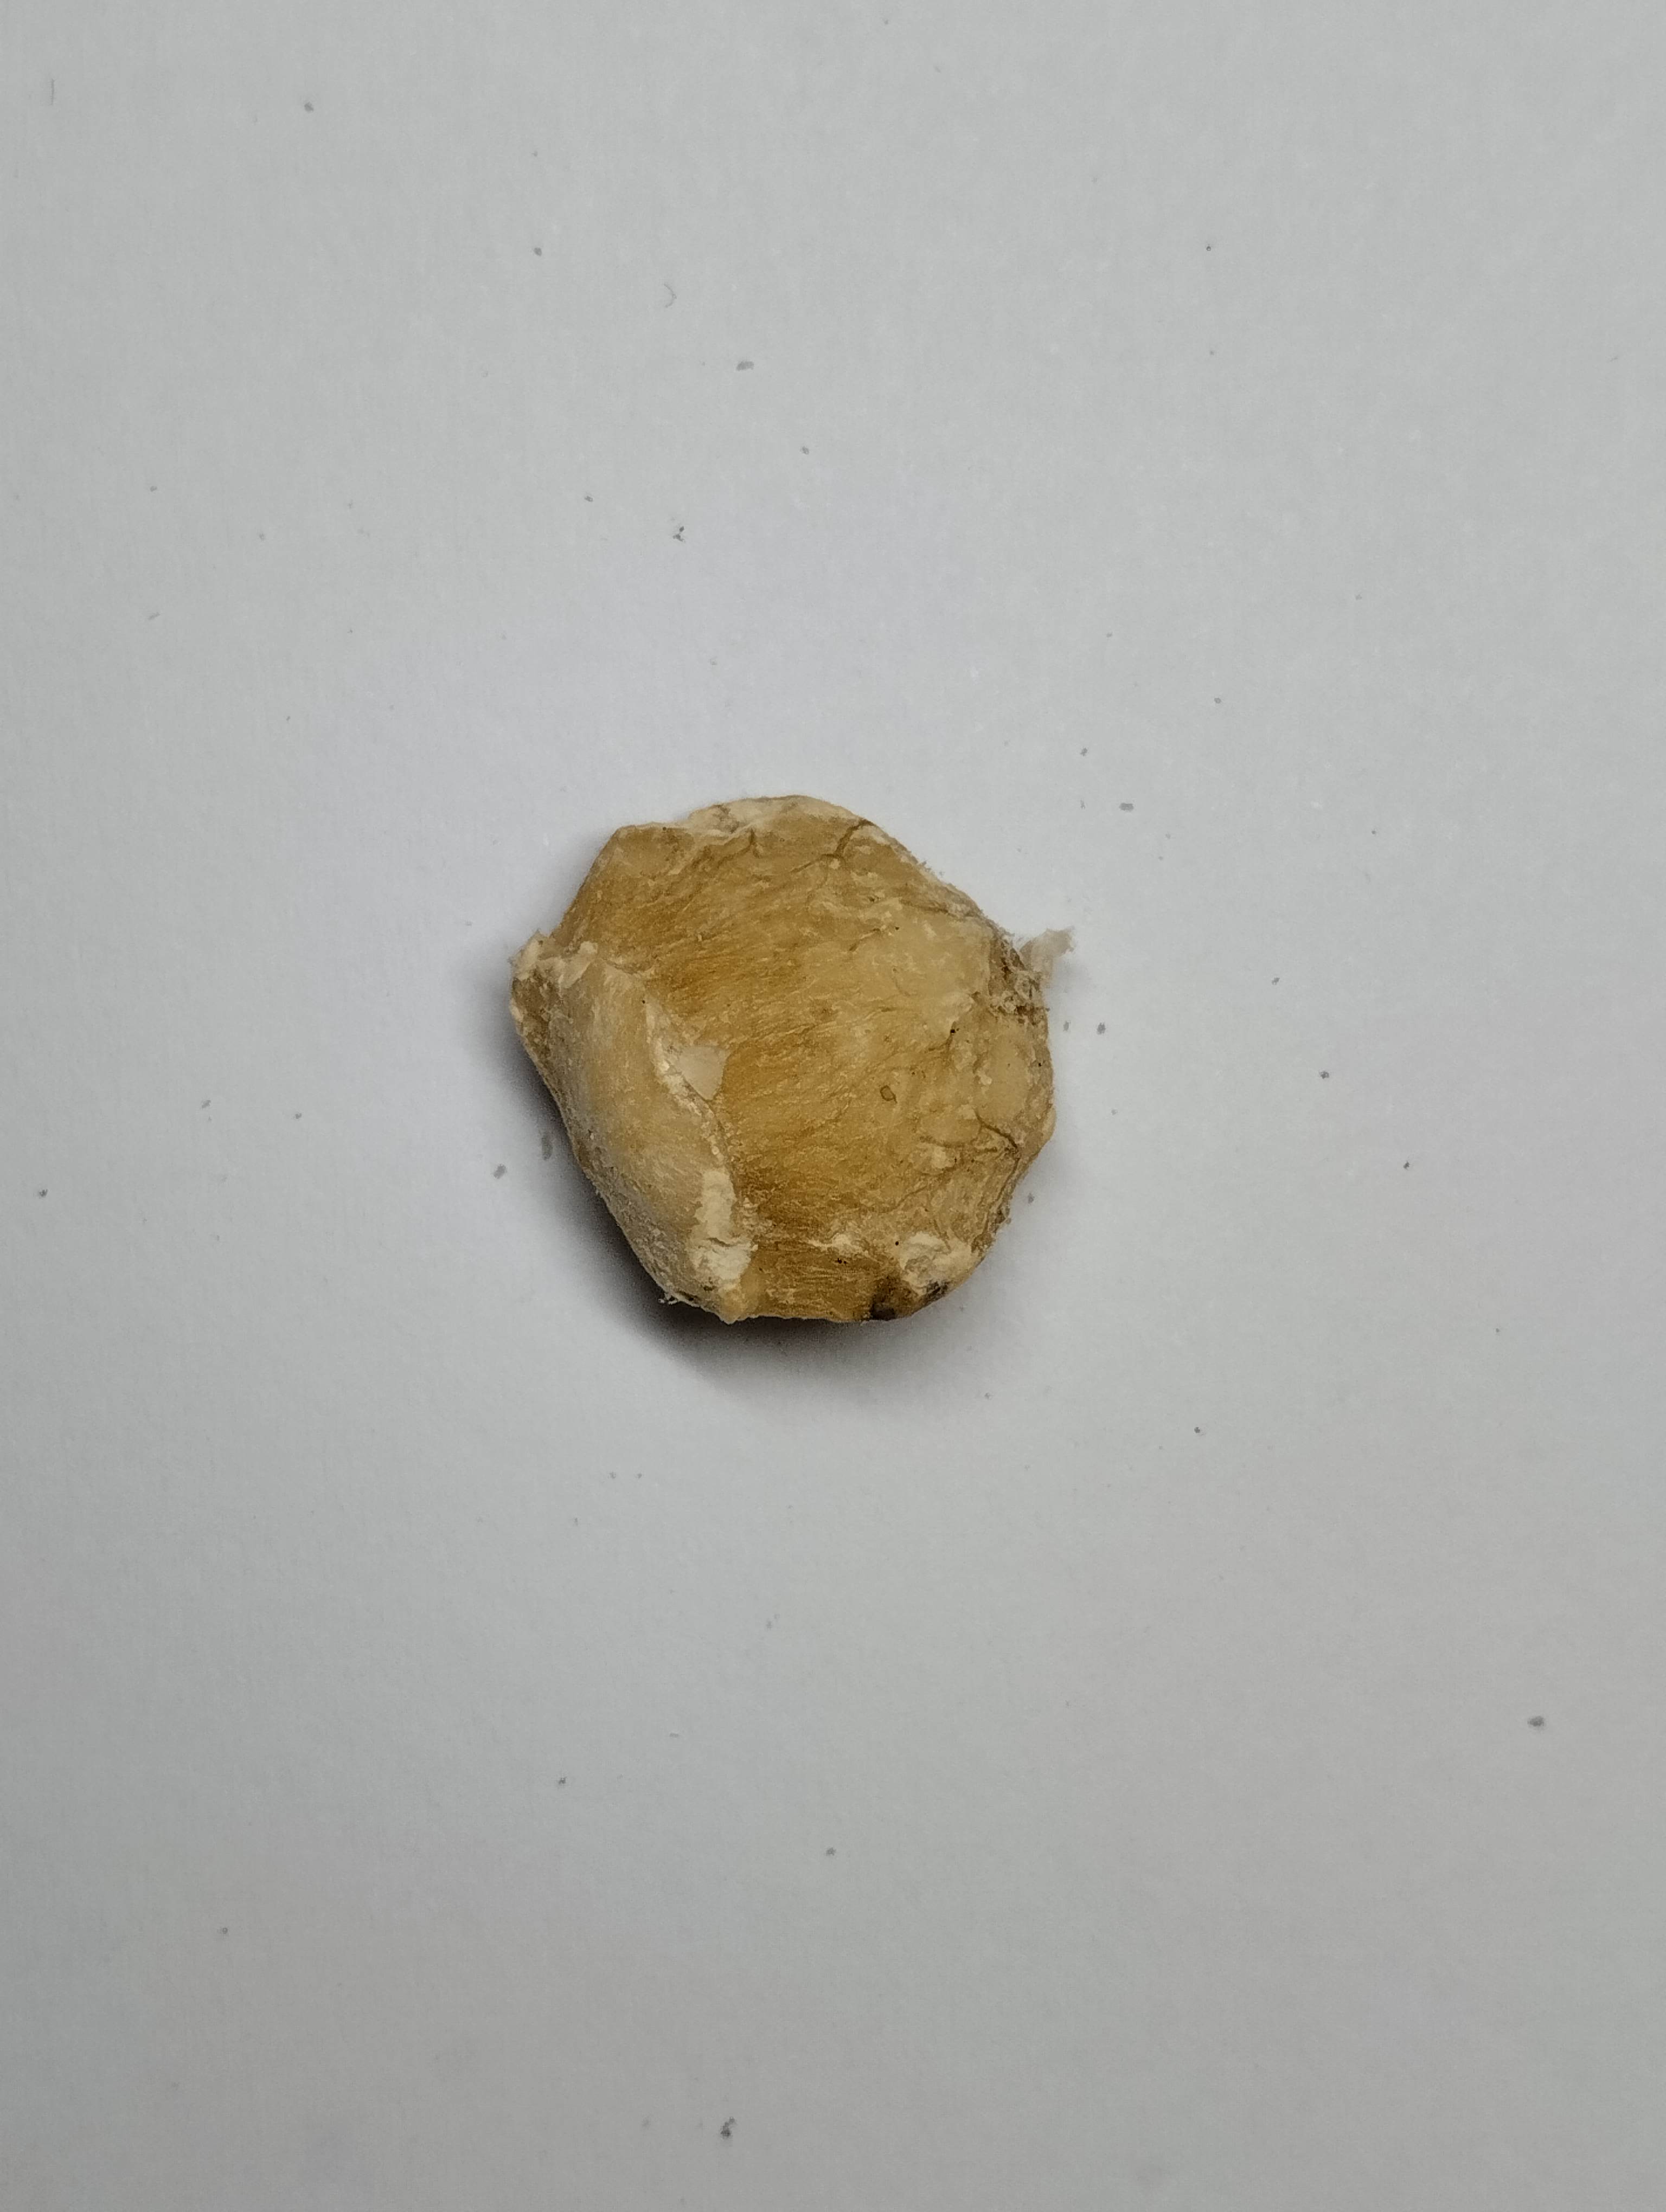
Label: rusak (damaged seed)